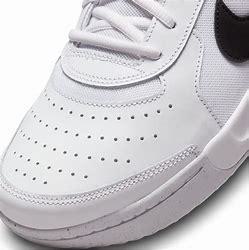
Brand: Nike
Model: Court Zoom Lite 3